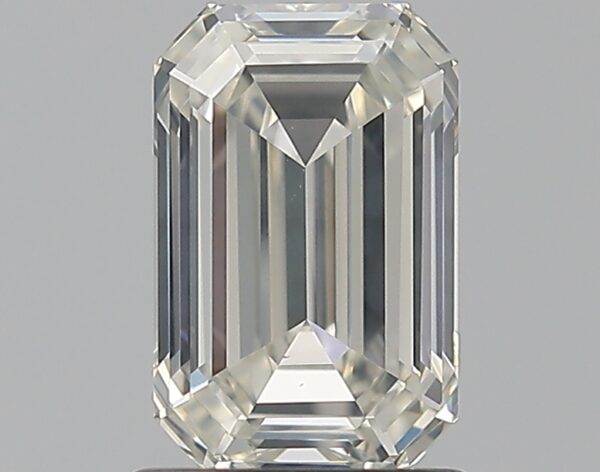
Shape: emerald
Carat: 1.21
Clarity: SI1
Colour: J
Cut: EX
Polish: VG
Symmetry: EX
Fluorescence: F
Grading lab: GIA
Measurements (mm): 7.64 x 4.91 x 3.14